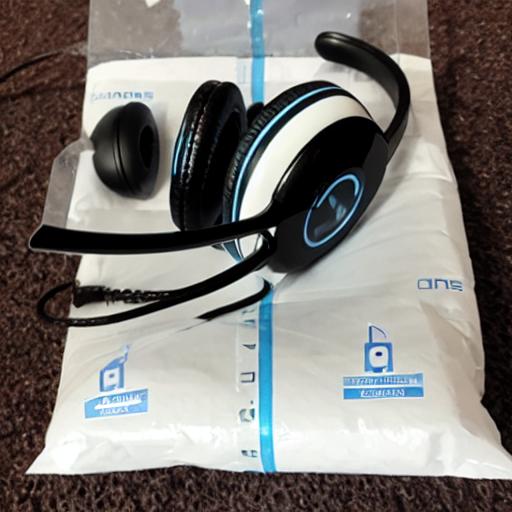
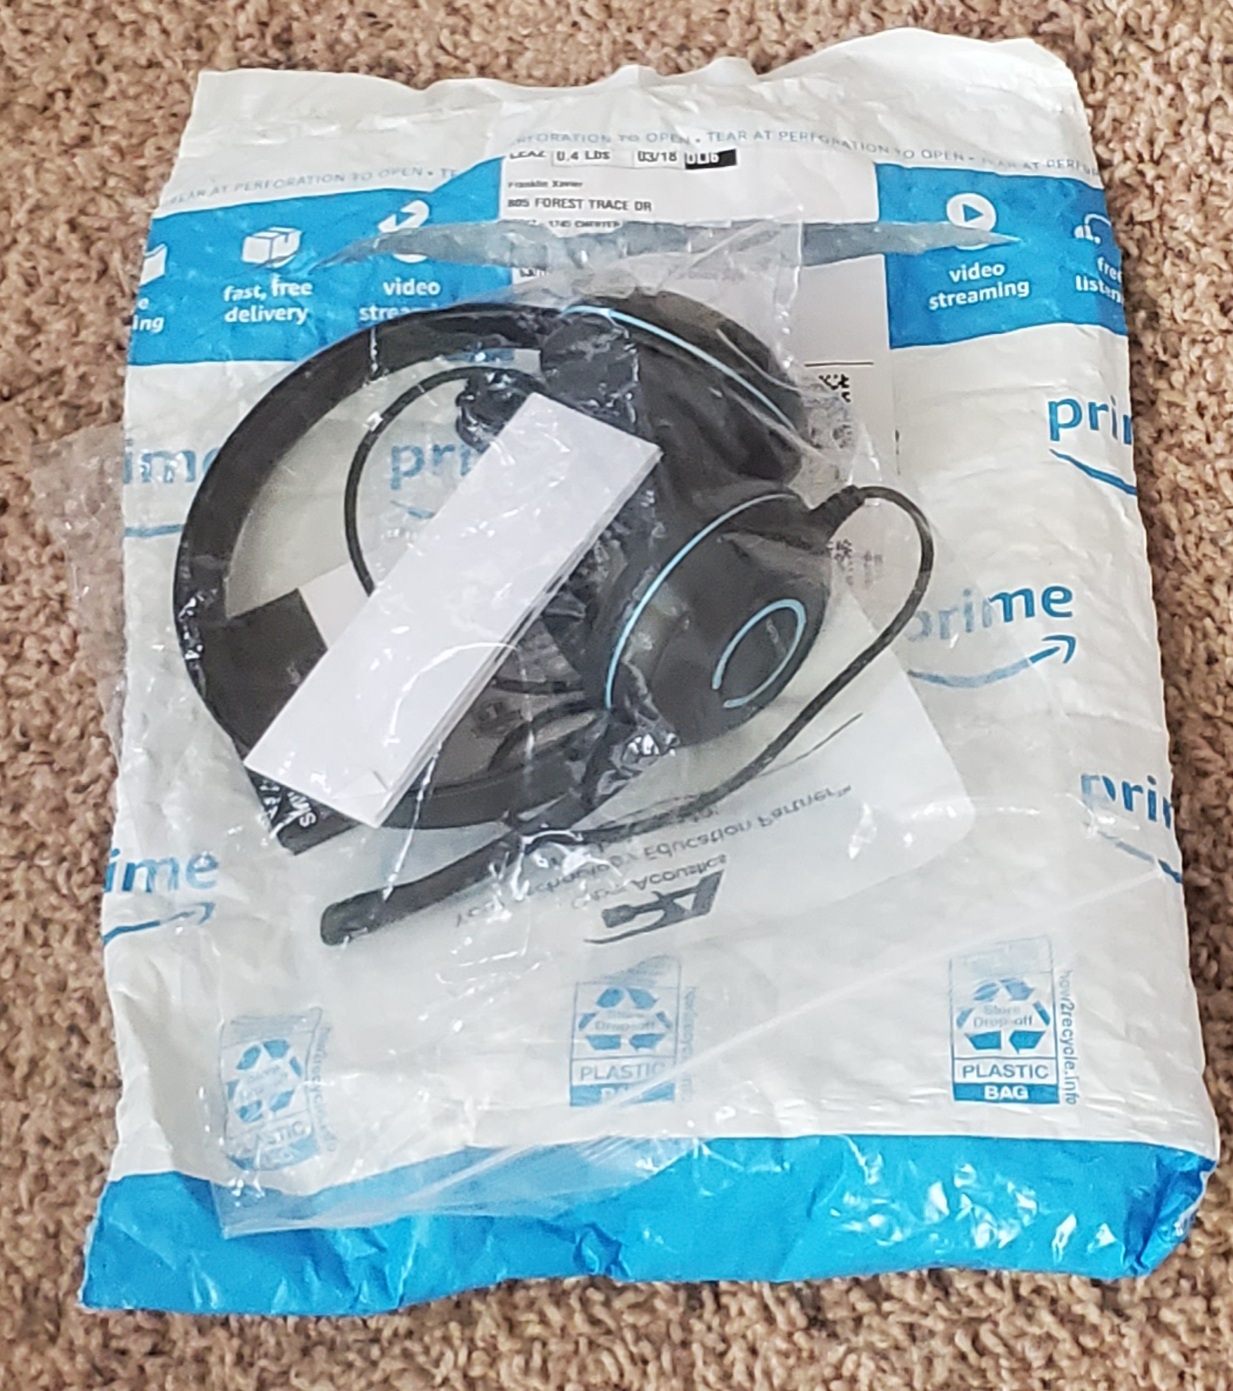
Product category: headphones
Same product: no